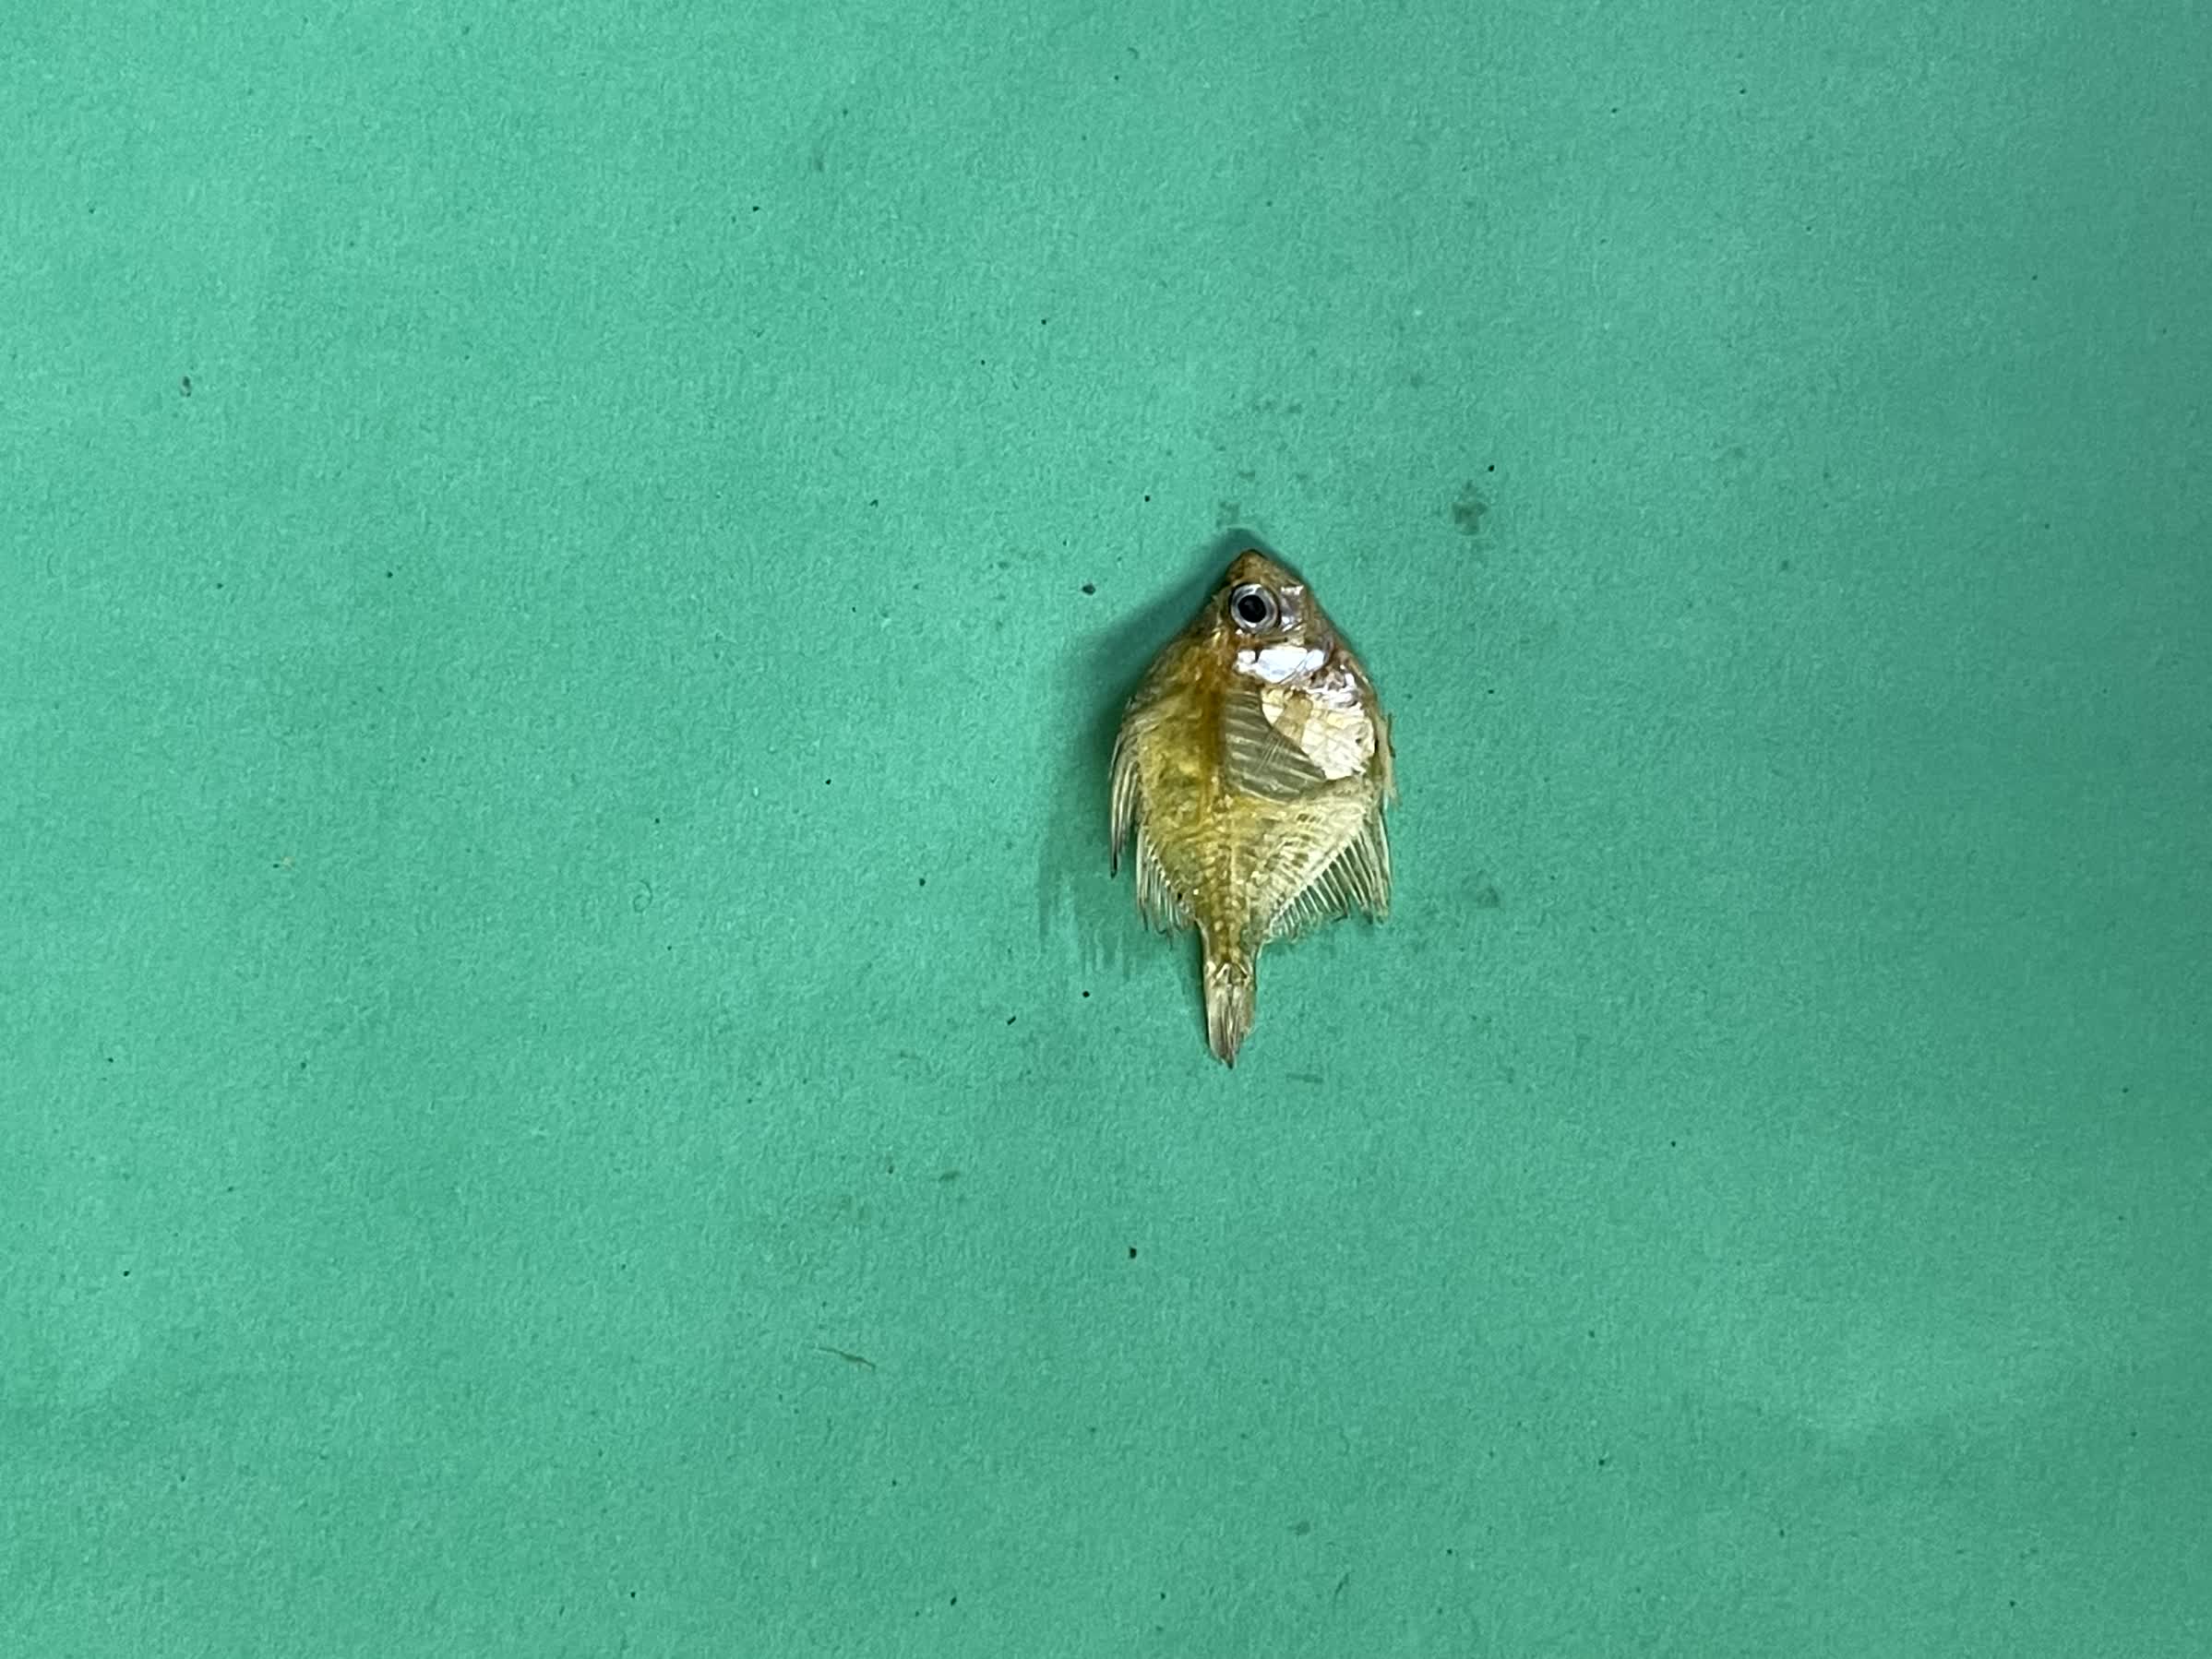
Species: Chanda